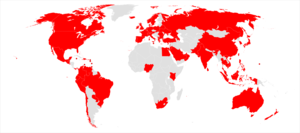
Domino's Pizza est une franchise internationale de restauration rapide, principalement de préparation et de livraison de pizza. Son siège se situe à Ann Arbor dans le Michigan, aux États-Unis. Fondée en 1960 par Tom Monaghan, Domino’s Pizza compte aujourd'hui, plus de 17 000 points de vente dans soixante pays dont 400 Domino's en France et plus de trente en Belgique.